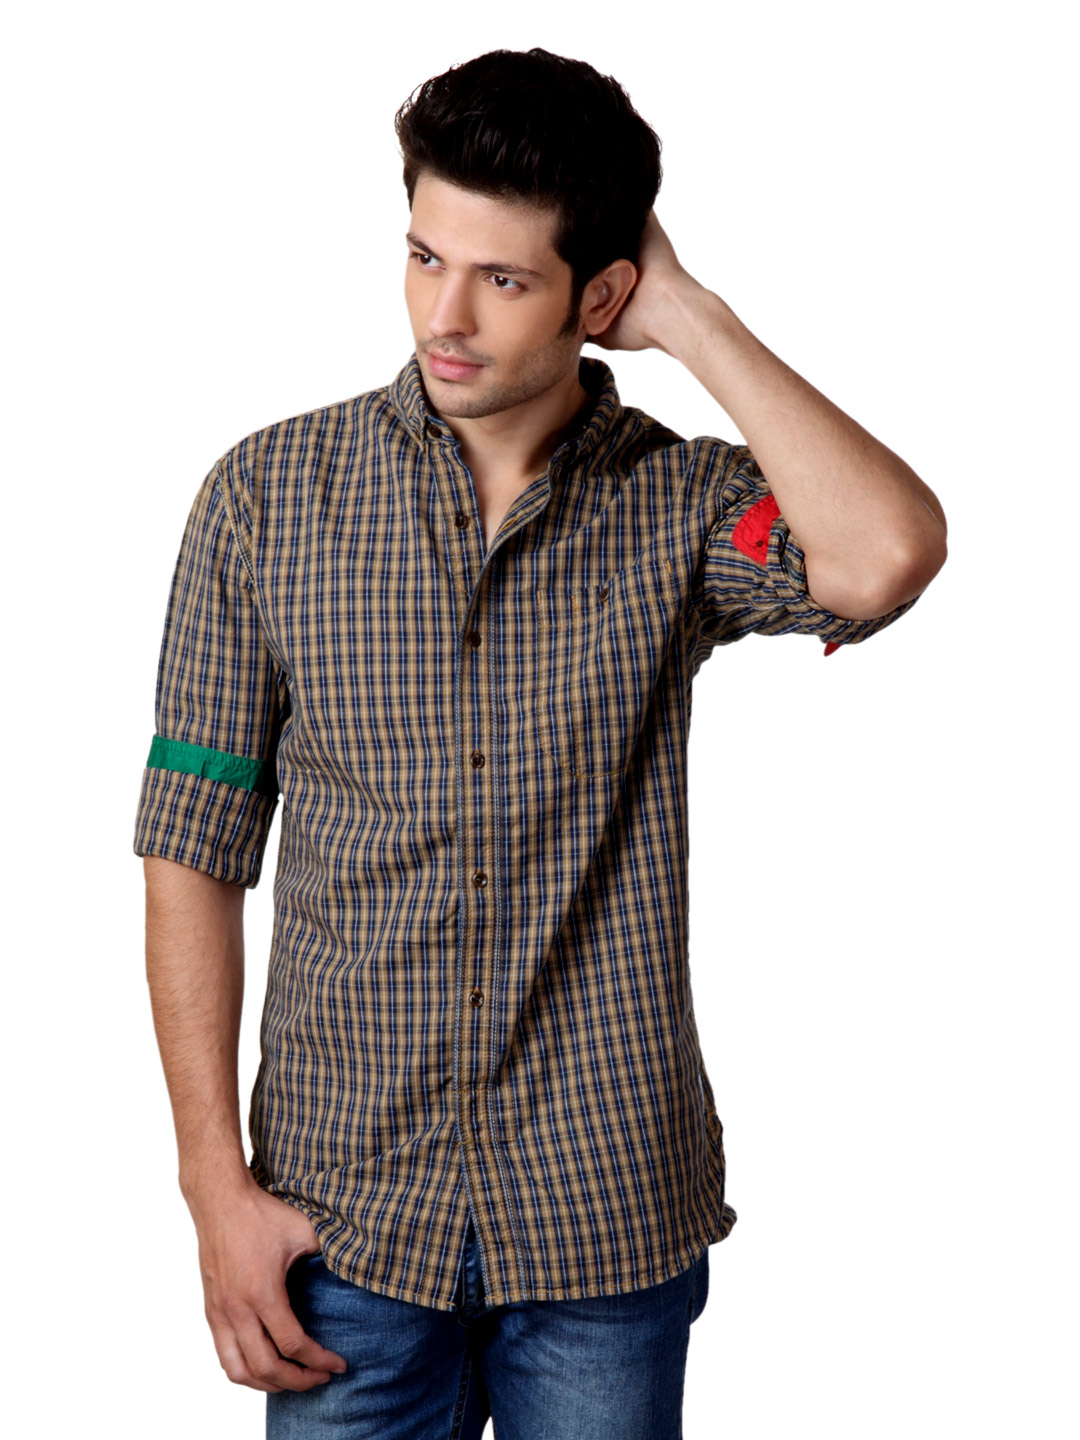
French Connection Men Blue & Brown Shirt
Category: Apparel / Topwear / Shirts
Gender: Men
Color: Blue
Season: Summer 2012
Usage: Casual